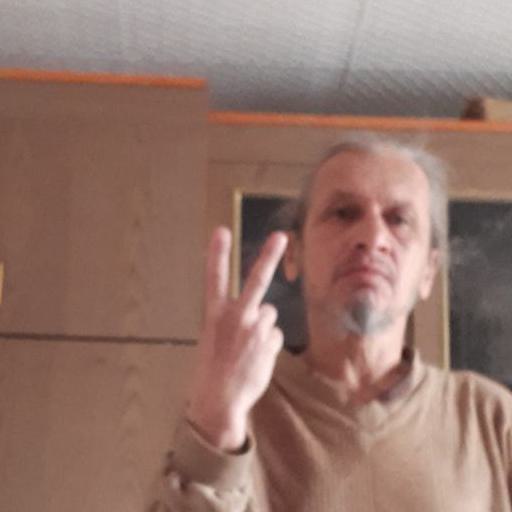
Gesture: peace_inverted